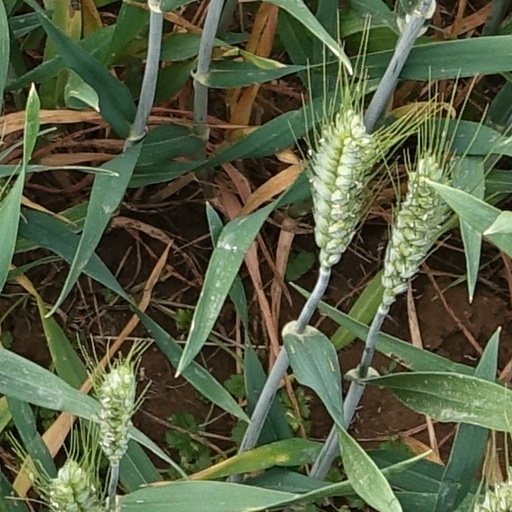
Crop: wheat